Jefferson Abington Hospital

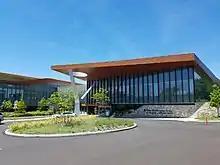
Asplundh Cancer Pavilion

Jefferson Abington Hospital is located along Pennsylvania Route 611 (Old York Road) in Abington Township. Jefferson Health-Abington also owns Jefferson Lansdale Hospital in Lansdale, the 86,000-square-foot outpatient center Asplundh Cancer Pavilion in Willow Grove, urgent care centers in Flourtown and Willow Grove; Jefferson Health–Blue Bell in Blue Bell, Jefferson Health–Elkins Park in Elkins Park, Jefferson Health–Willow Grove in Willow Grove, Jefferson Health–Warminster in Warminster, Jefferson Health–Horsham in Horsham, Jefferson Health–Lower Gwynedd in Lower Gwynedd Township, and Jefferson Health–Montgomeryville in North Wales.